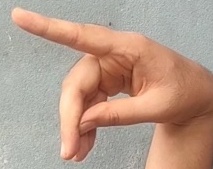
ASL sign: P